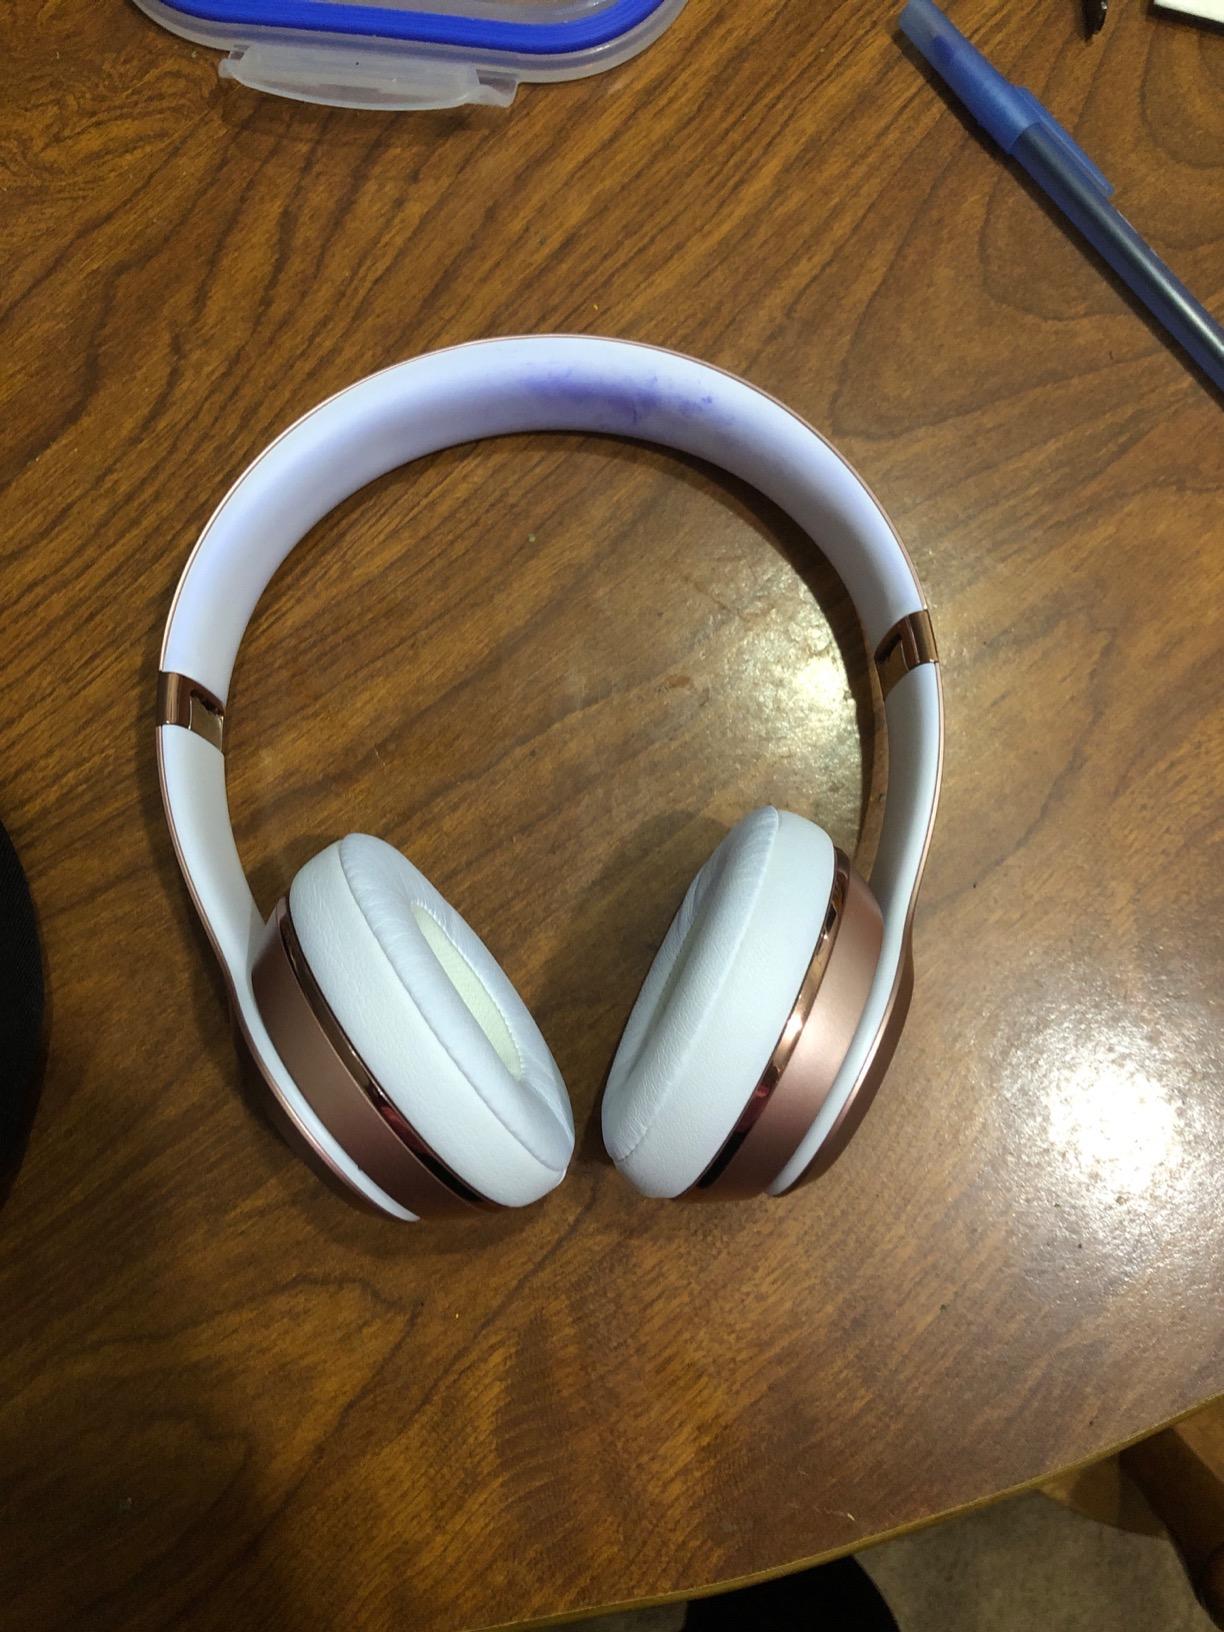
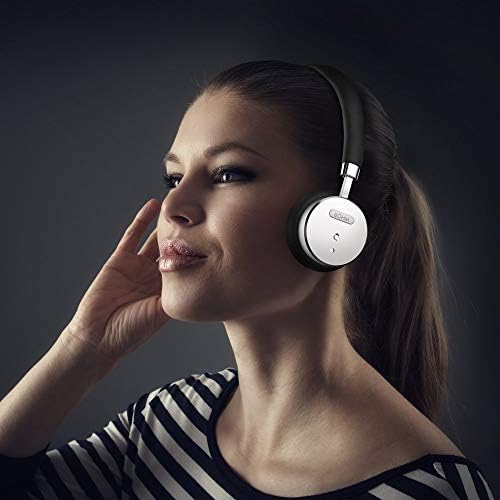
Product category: headphones
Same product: no